World Photography Organisation

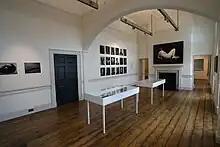
Nadav Kander's work at the 2019 Sony World Photography Awards

Each year the Sony World Photography Awards honor one selected person / chosen people with its Outstanding Contribution to Photography prize. Past recipients of this prize include: